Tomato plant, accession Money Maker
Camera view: vertical (180 deg); turntable rotation: 90 degrees
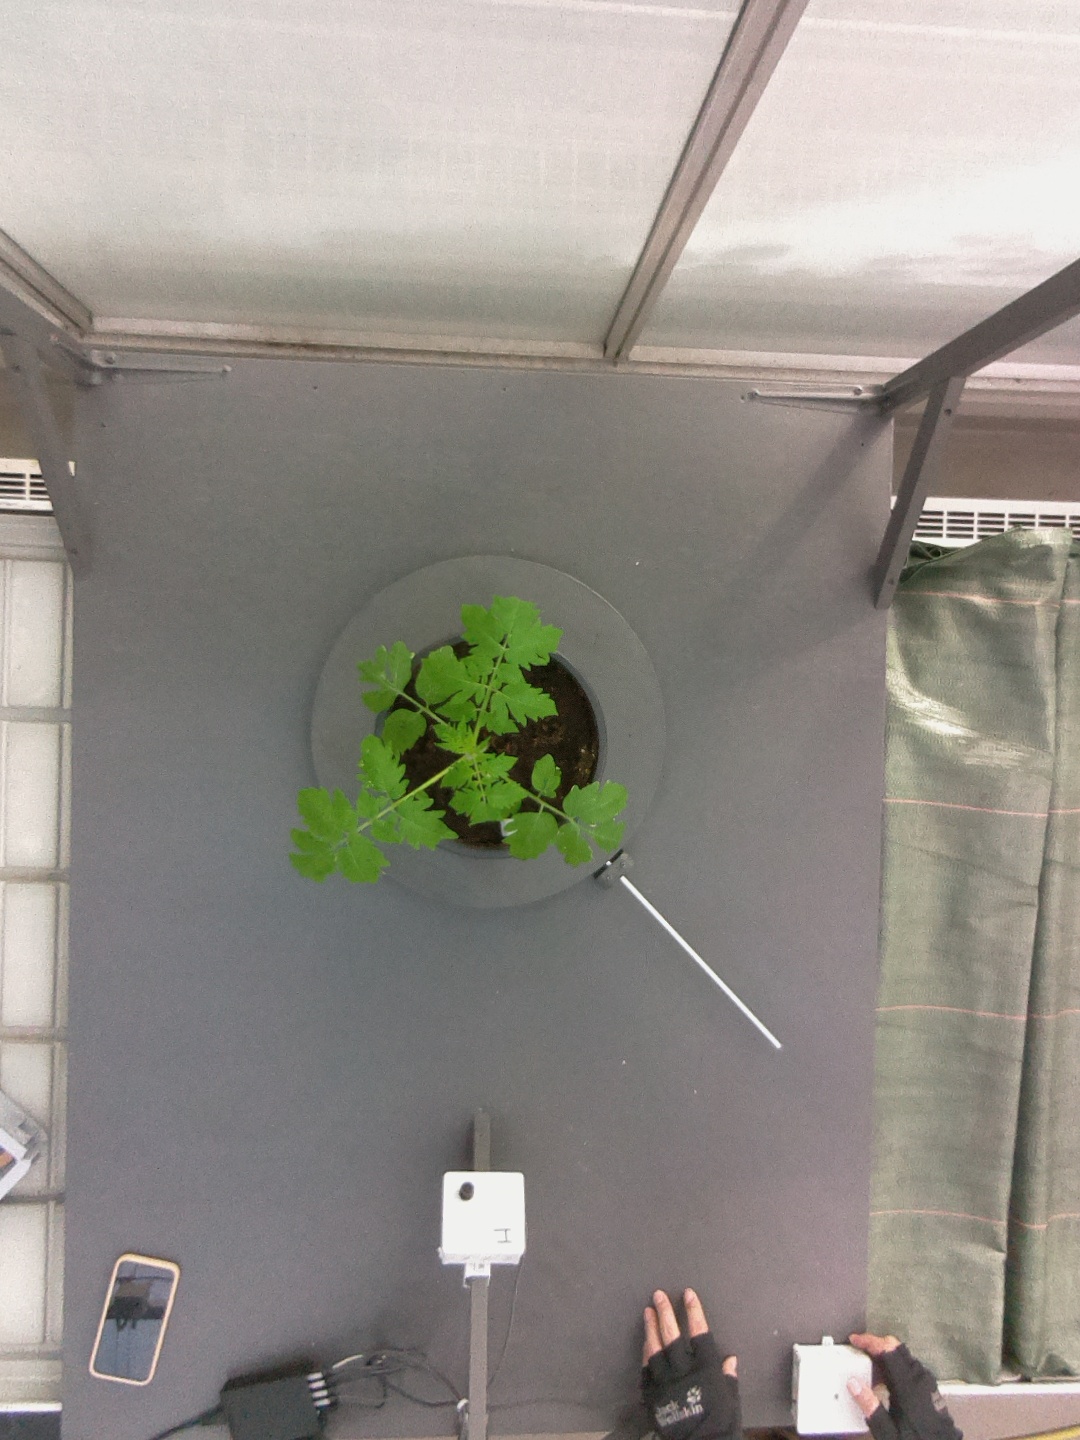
BBCH growth stage 13: 6 of true leaves visible